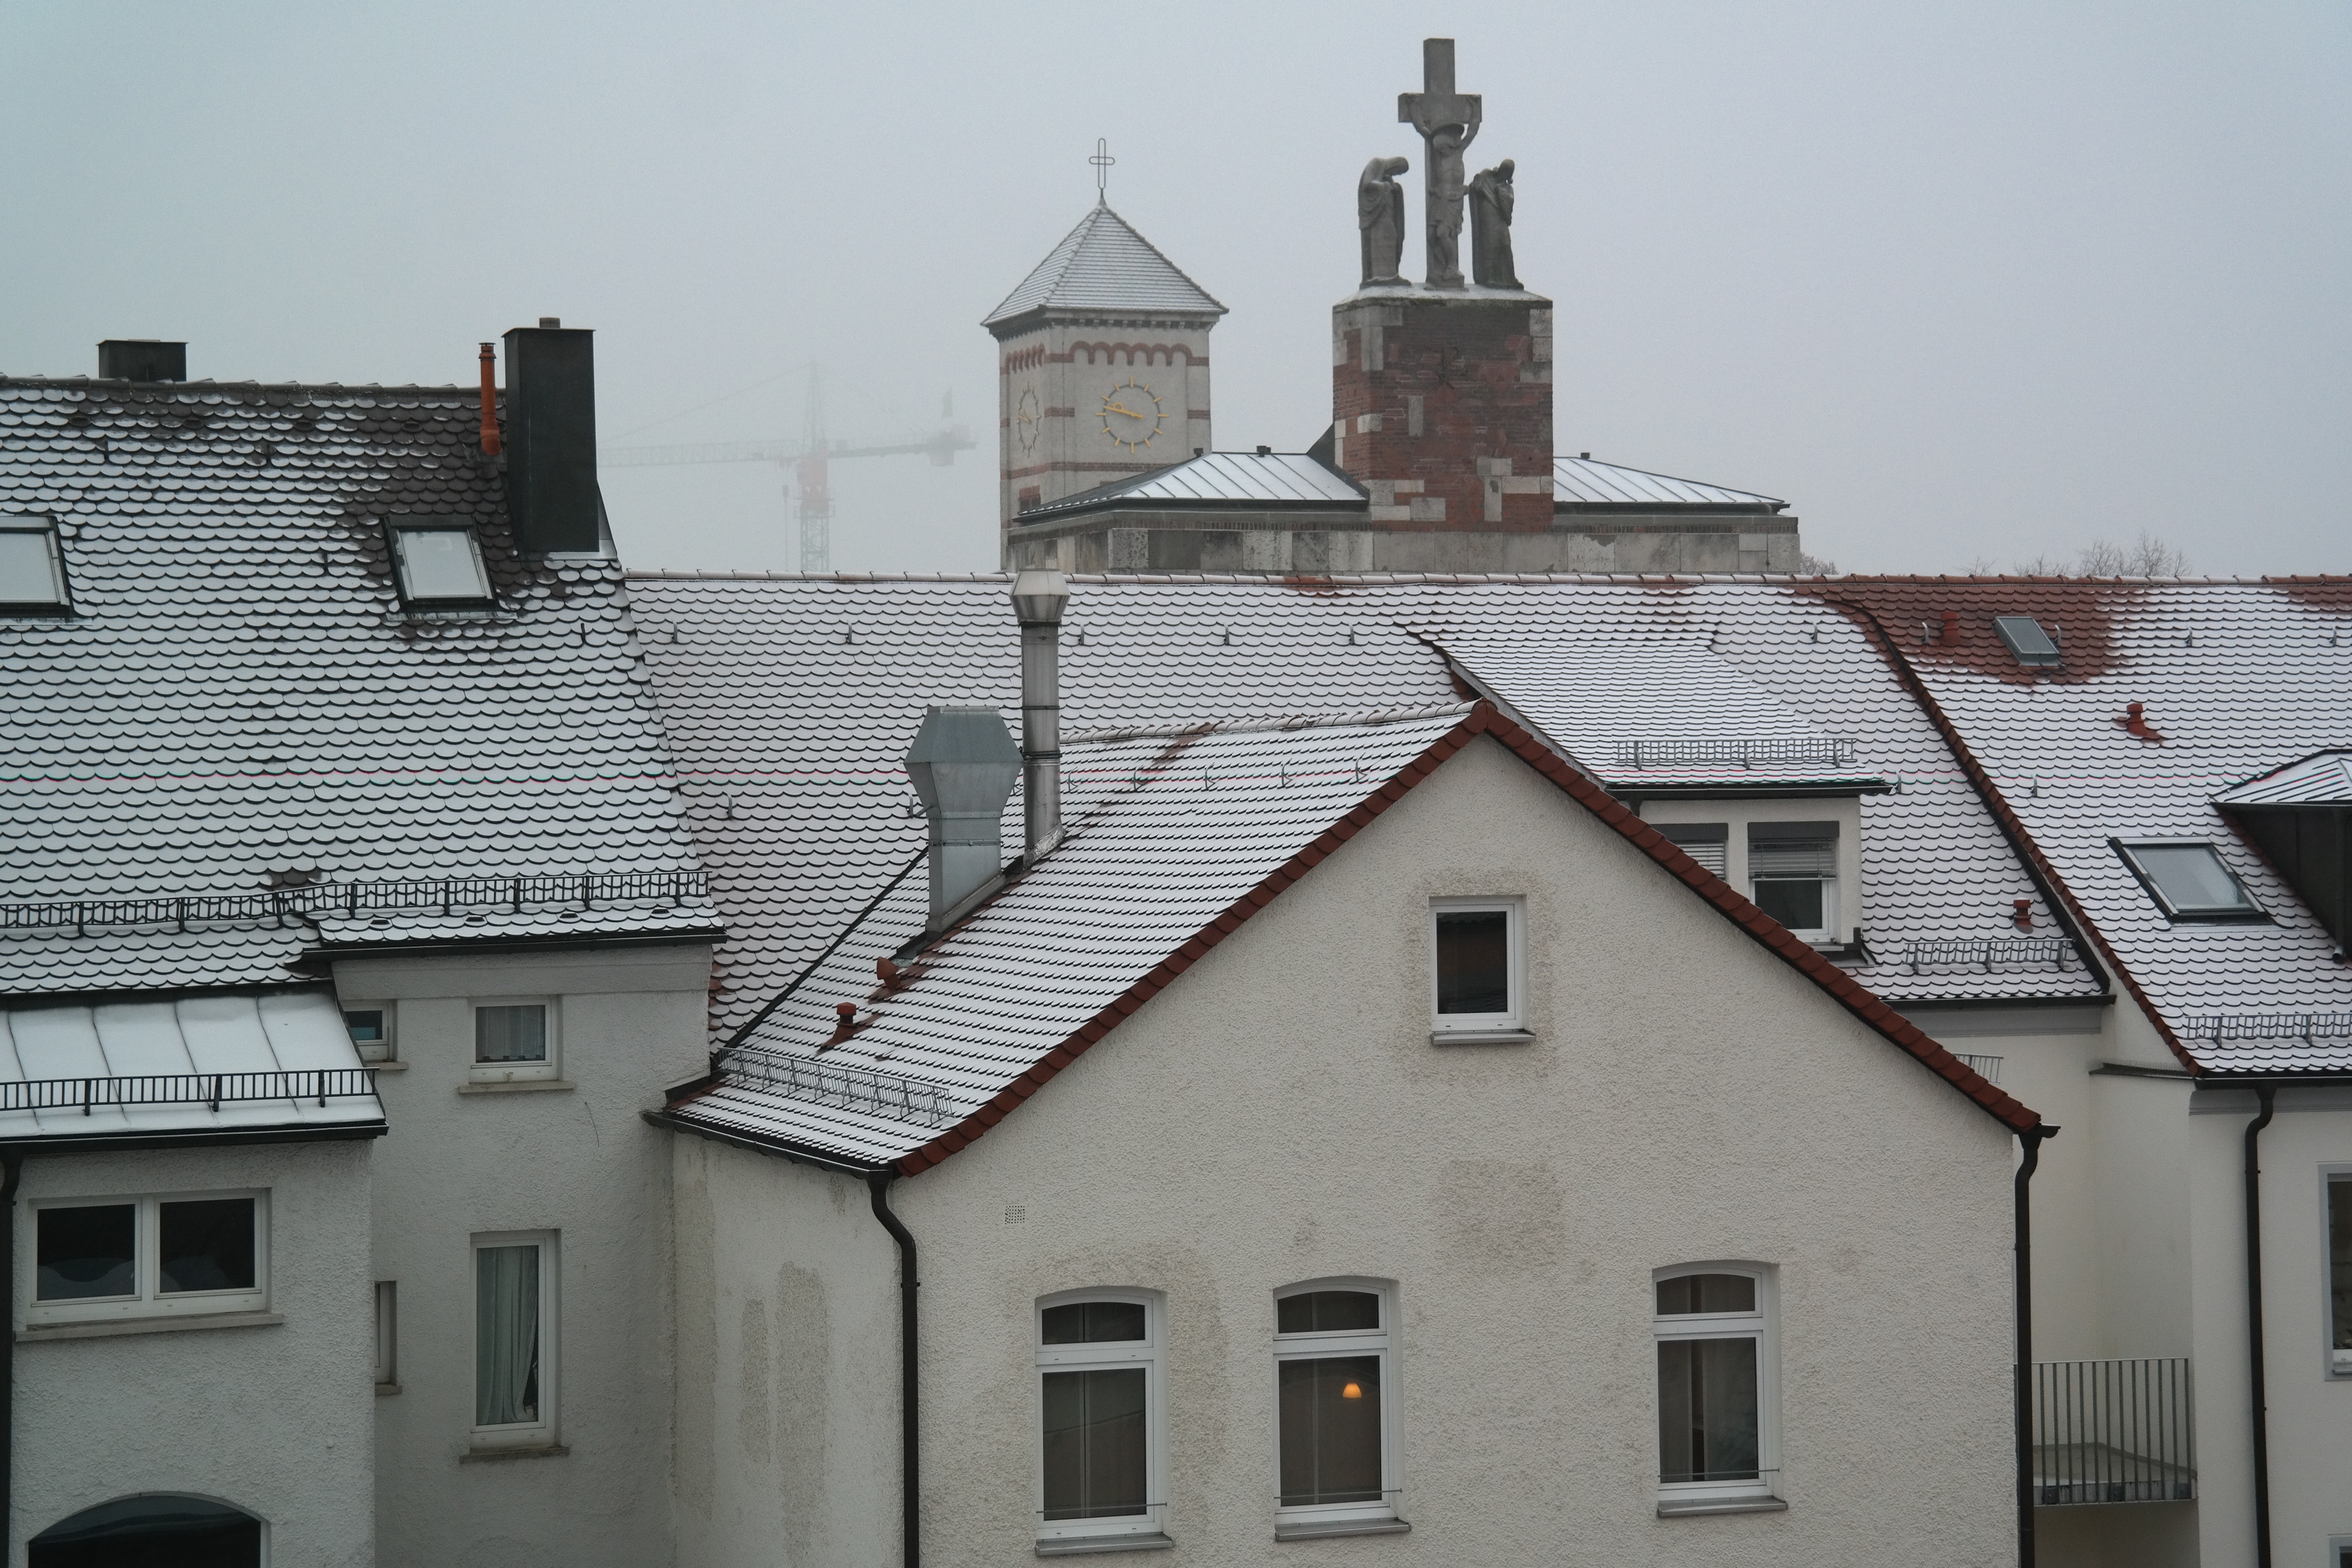
snow, cold, architecture, house, town, roof, building, city, foggy, cottage, facade, church, place of worship, apartments, homes, icy, wintry, neighbourhood, slurry, residential area, winter's day